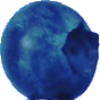
Label: huckleberry